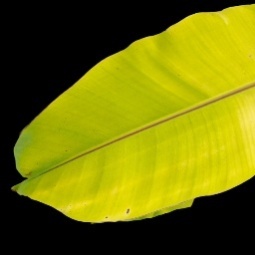
Label: Sulphur